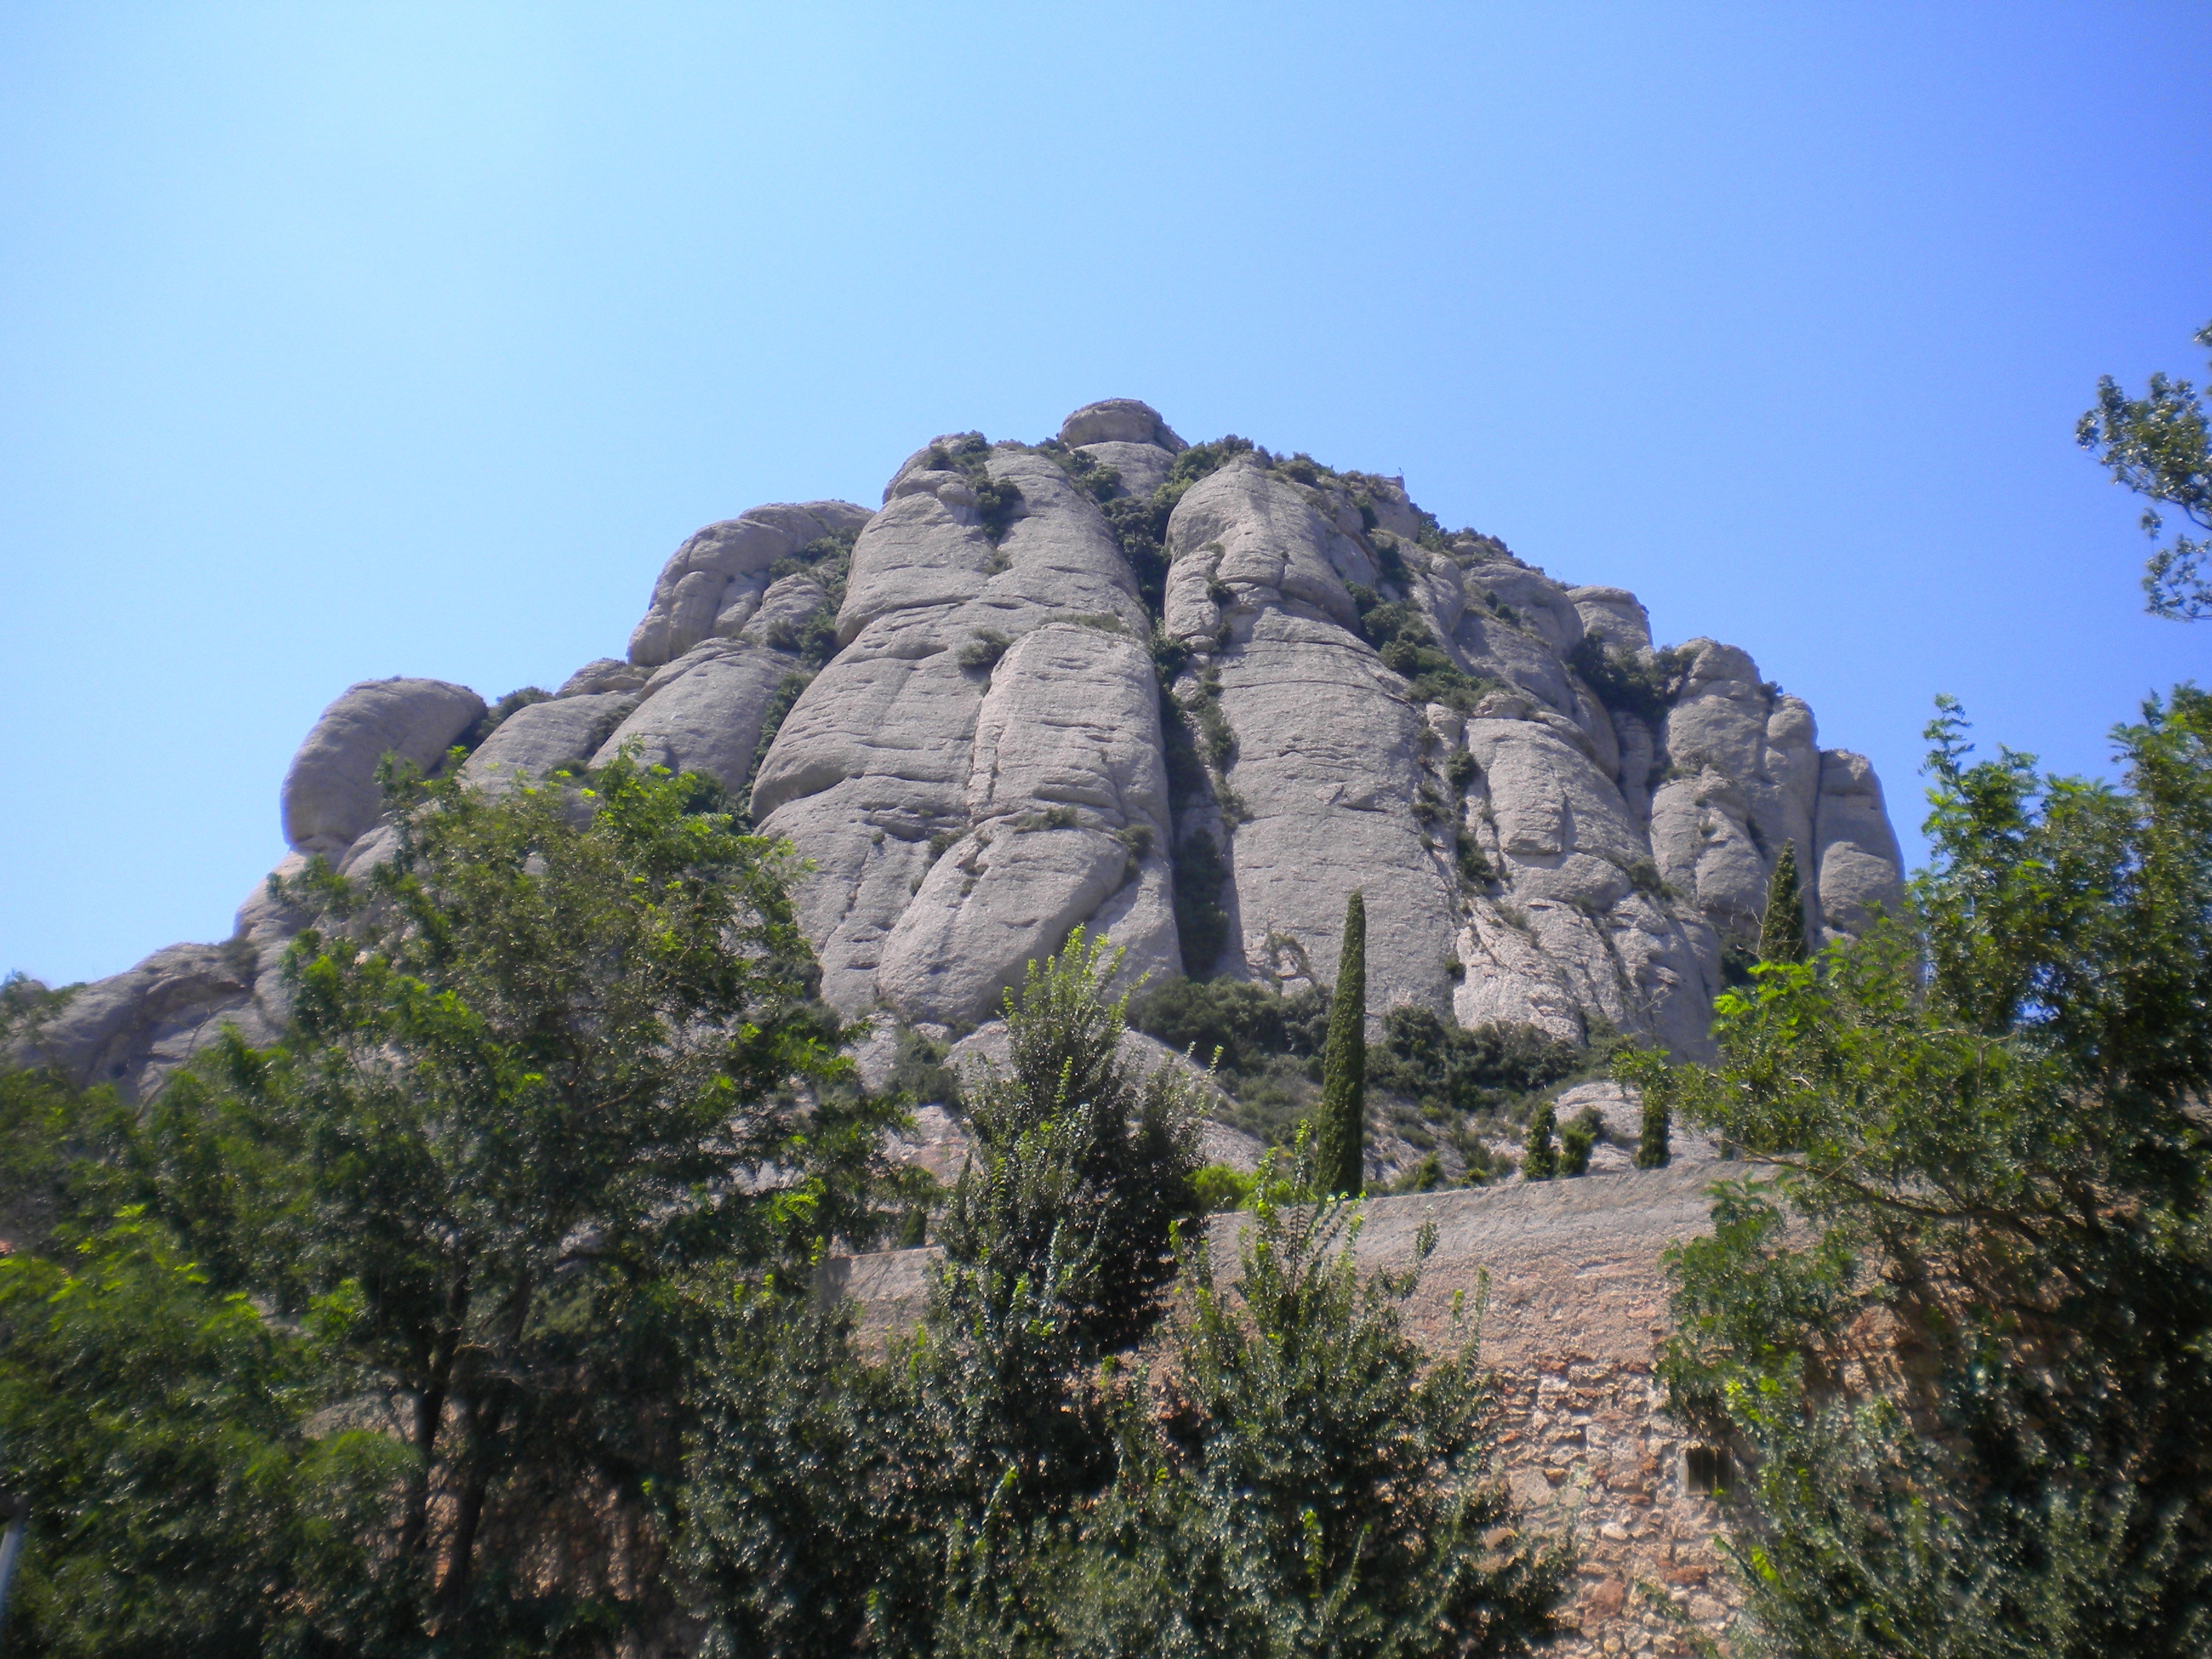
landscape, rock, mountain, formation, cliff, park, terrain, national park, spain, geology, ruins, badlands, plateau, ecosystem, montserrat, archaeological site, biome, mountainous landforms